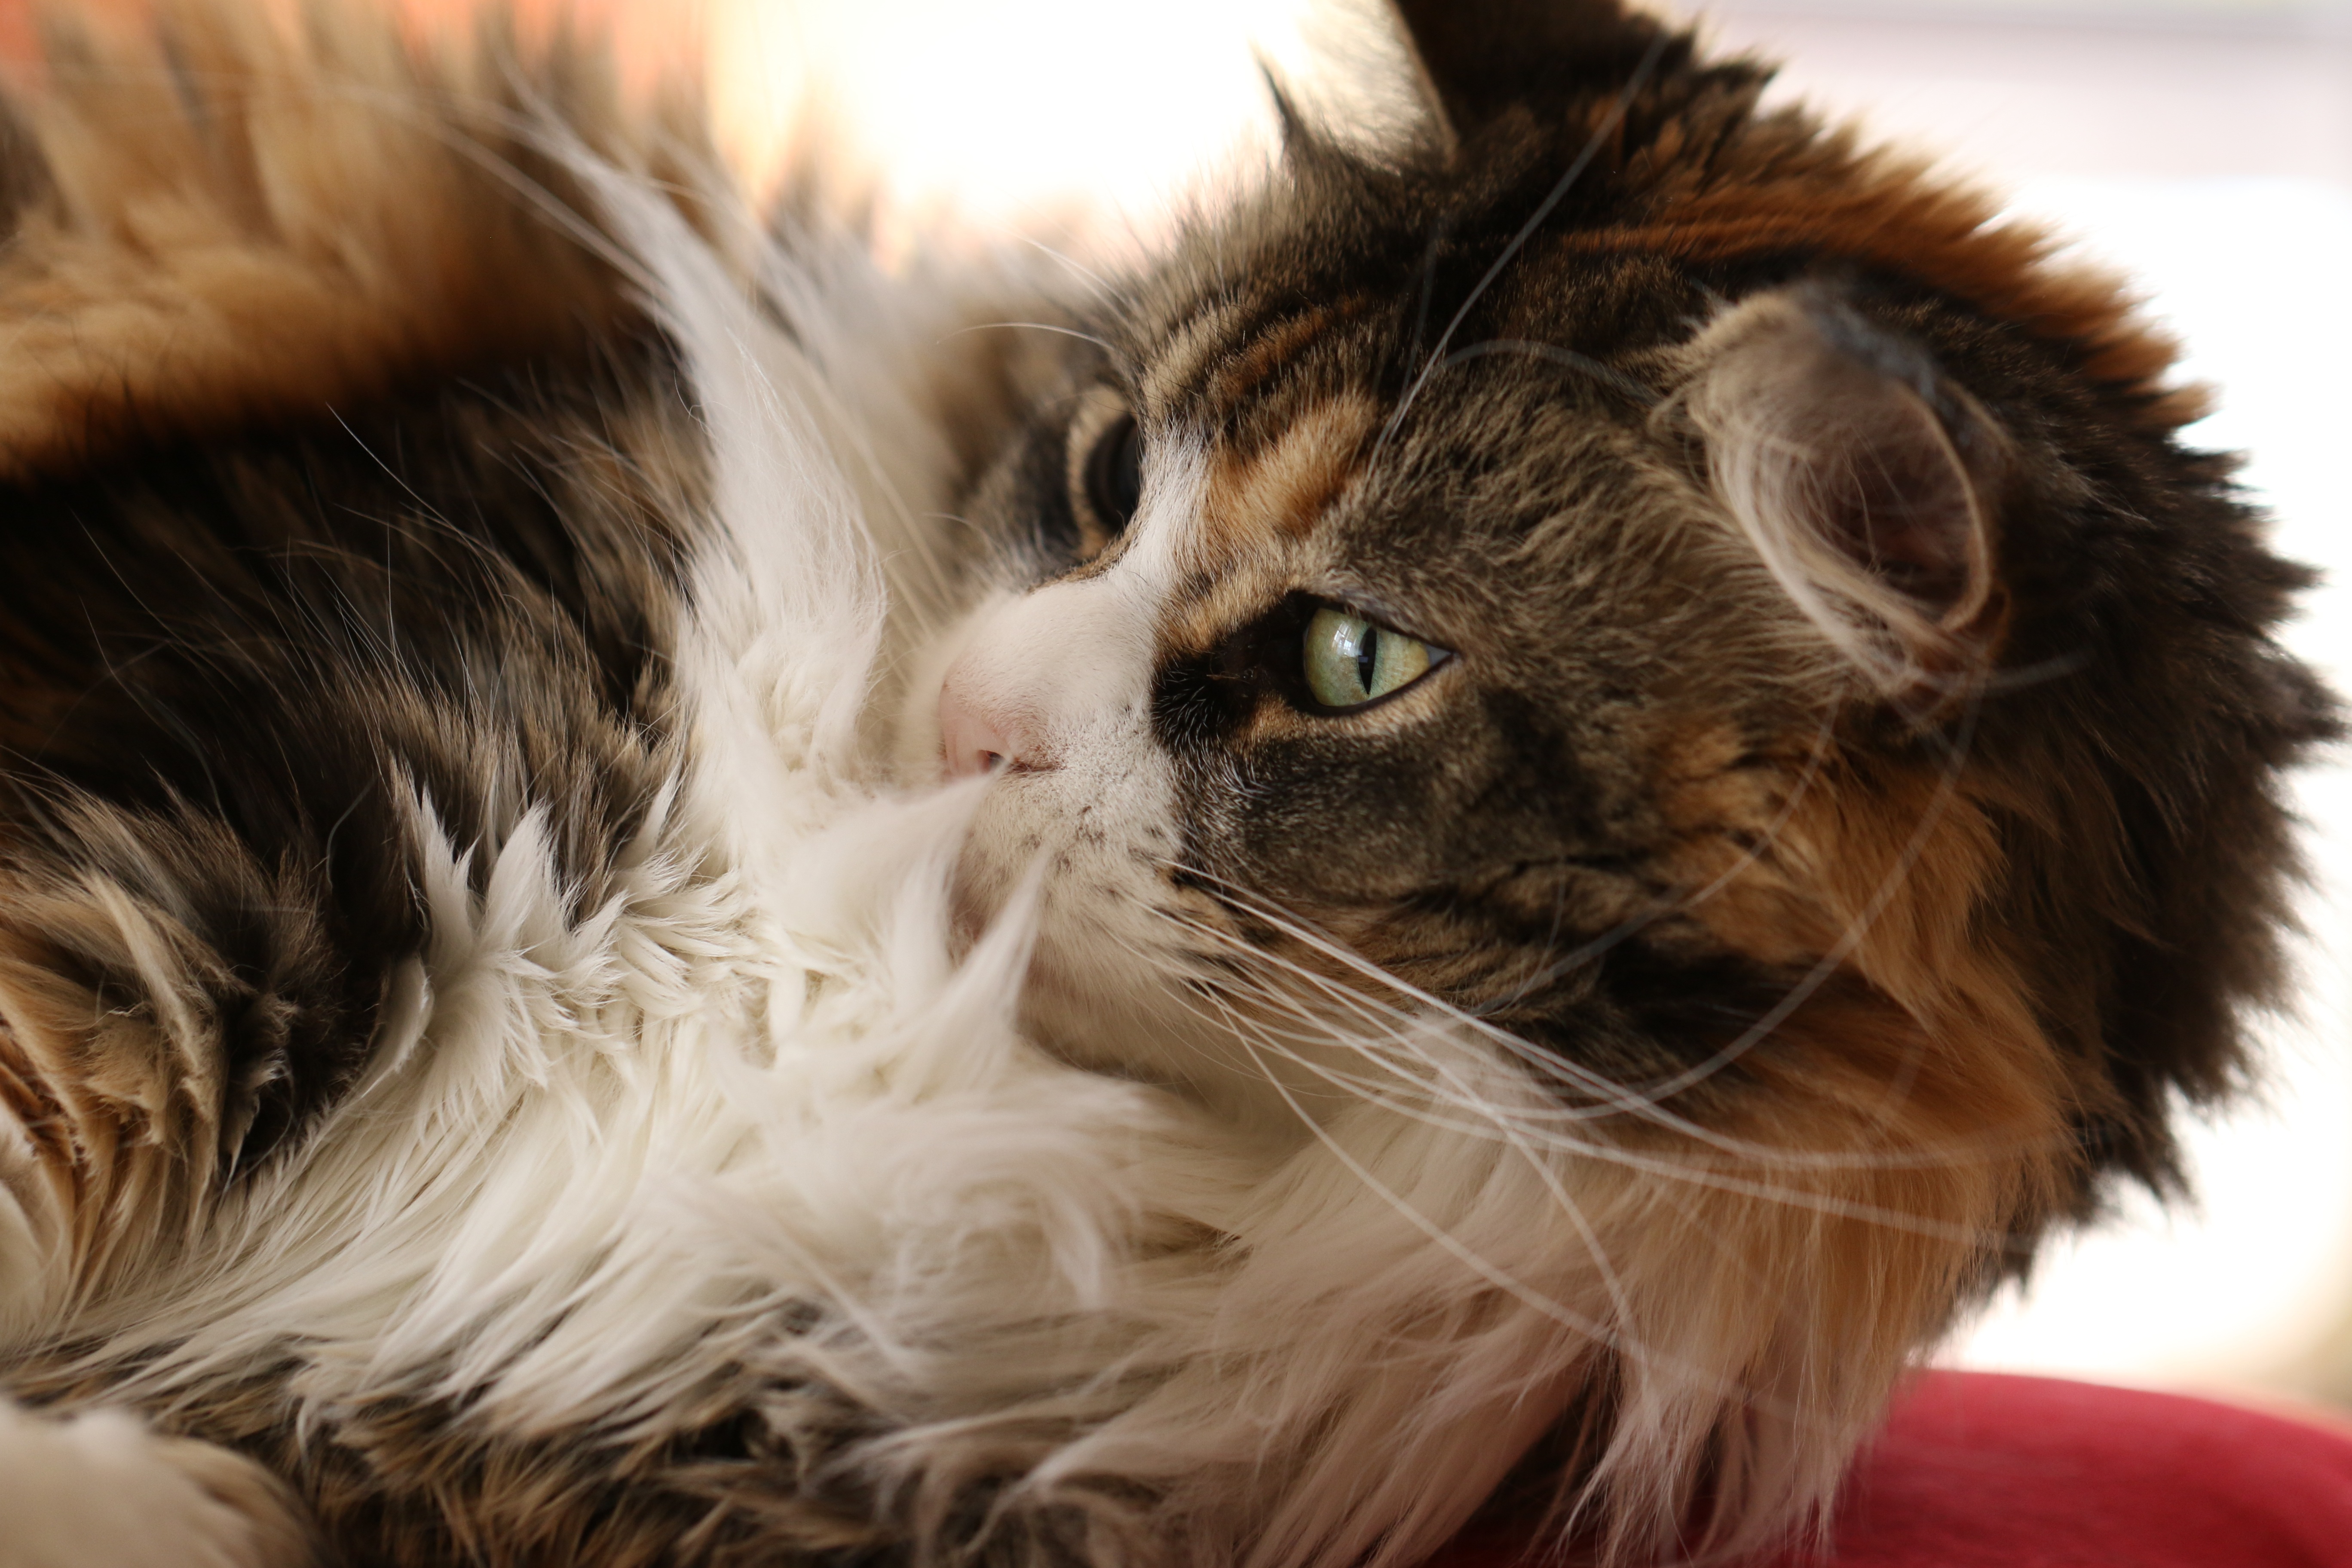
fur, coat, kitten, cat, mammal, mustache, close up, thoroughbred, nose, eyes, whiskers, look, vertebrate, cat eyes, domestic cat, lie, breed, charming, futrzak, maine coon, feb, cat's eyes, norwegian forest cat, small to medium sized cats, cat like mammal, domestic long haired cat